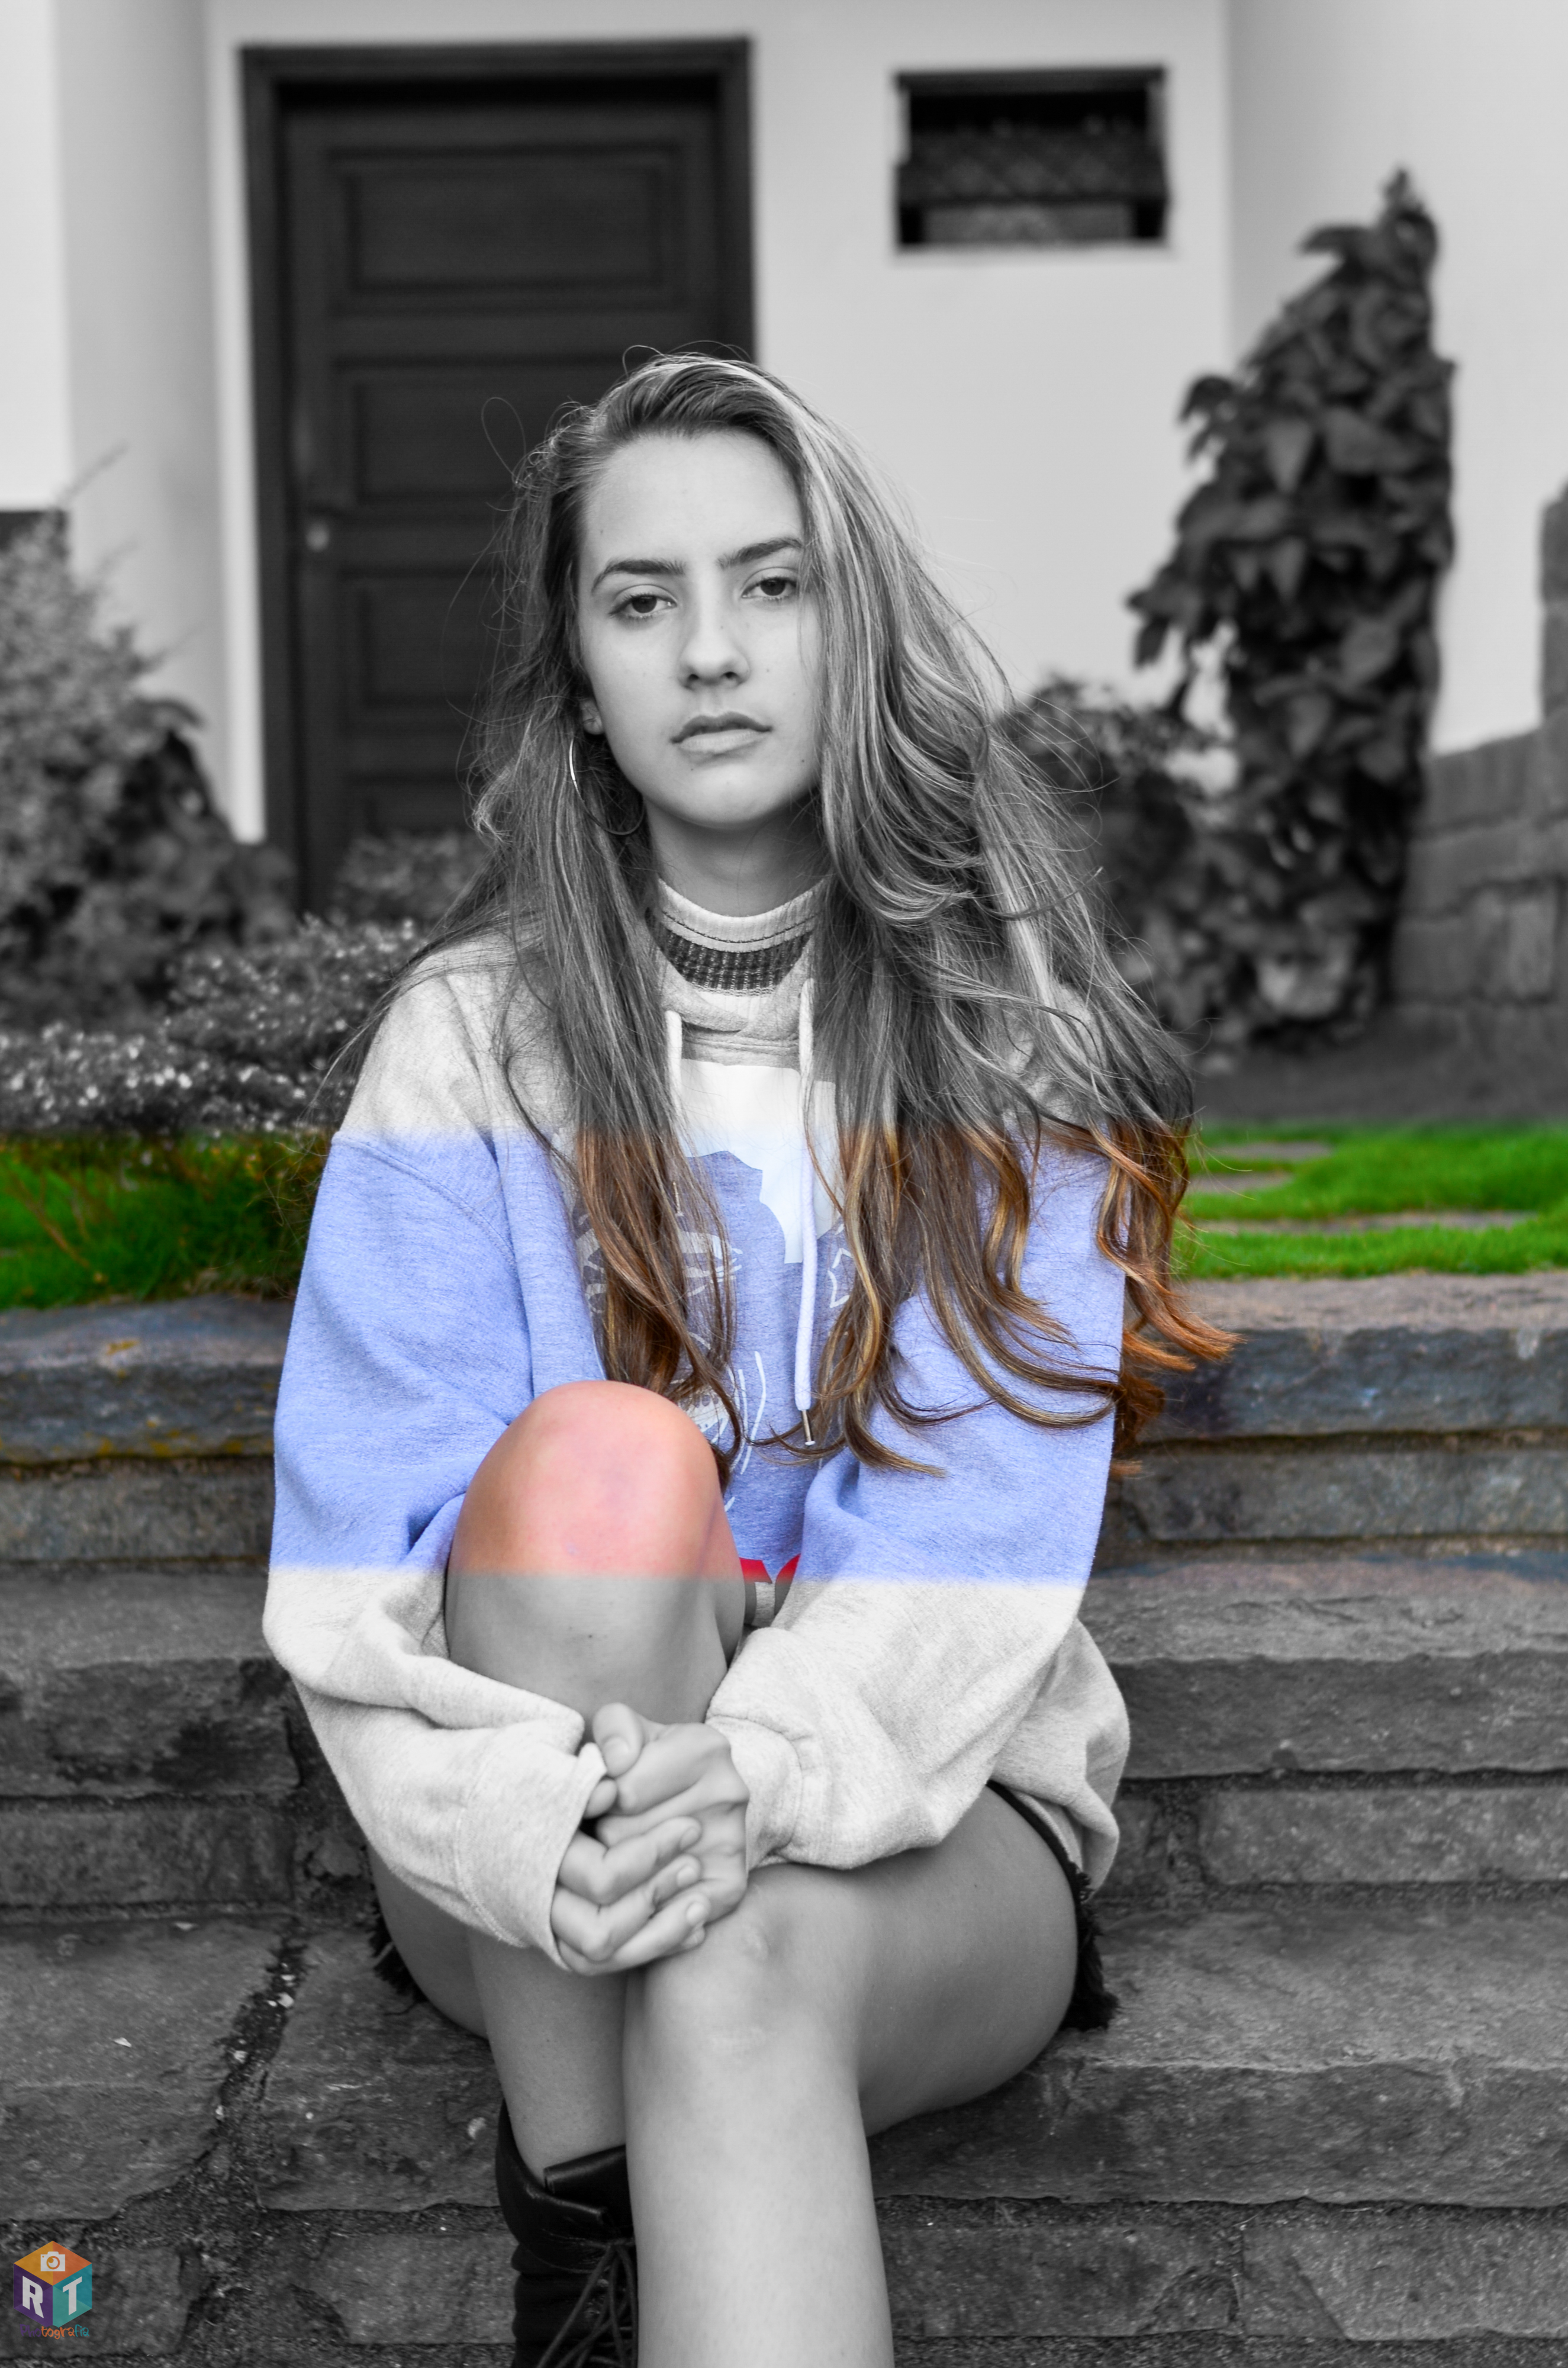
girl, photograph, beauty, sitting, lady, yellow, photo shoot, snapshot, fashion, grass, photography, long hair, eye, leg, fun, model, smile, portrait, portrait photography, style, child model